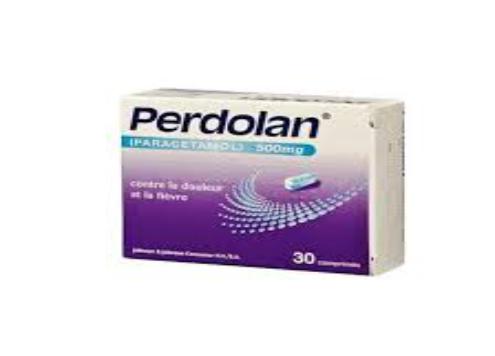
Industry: Medical